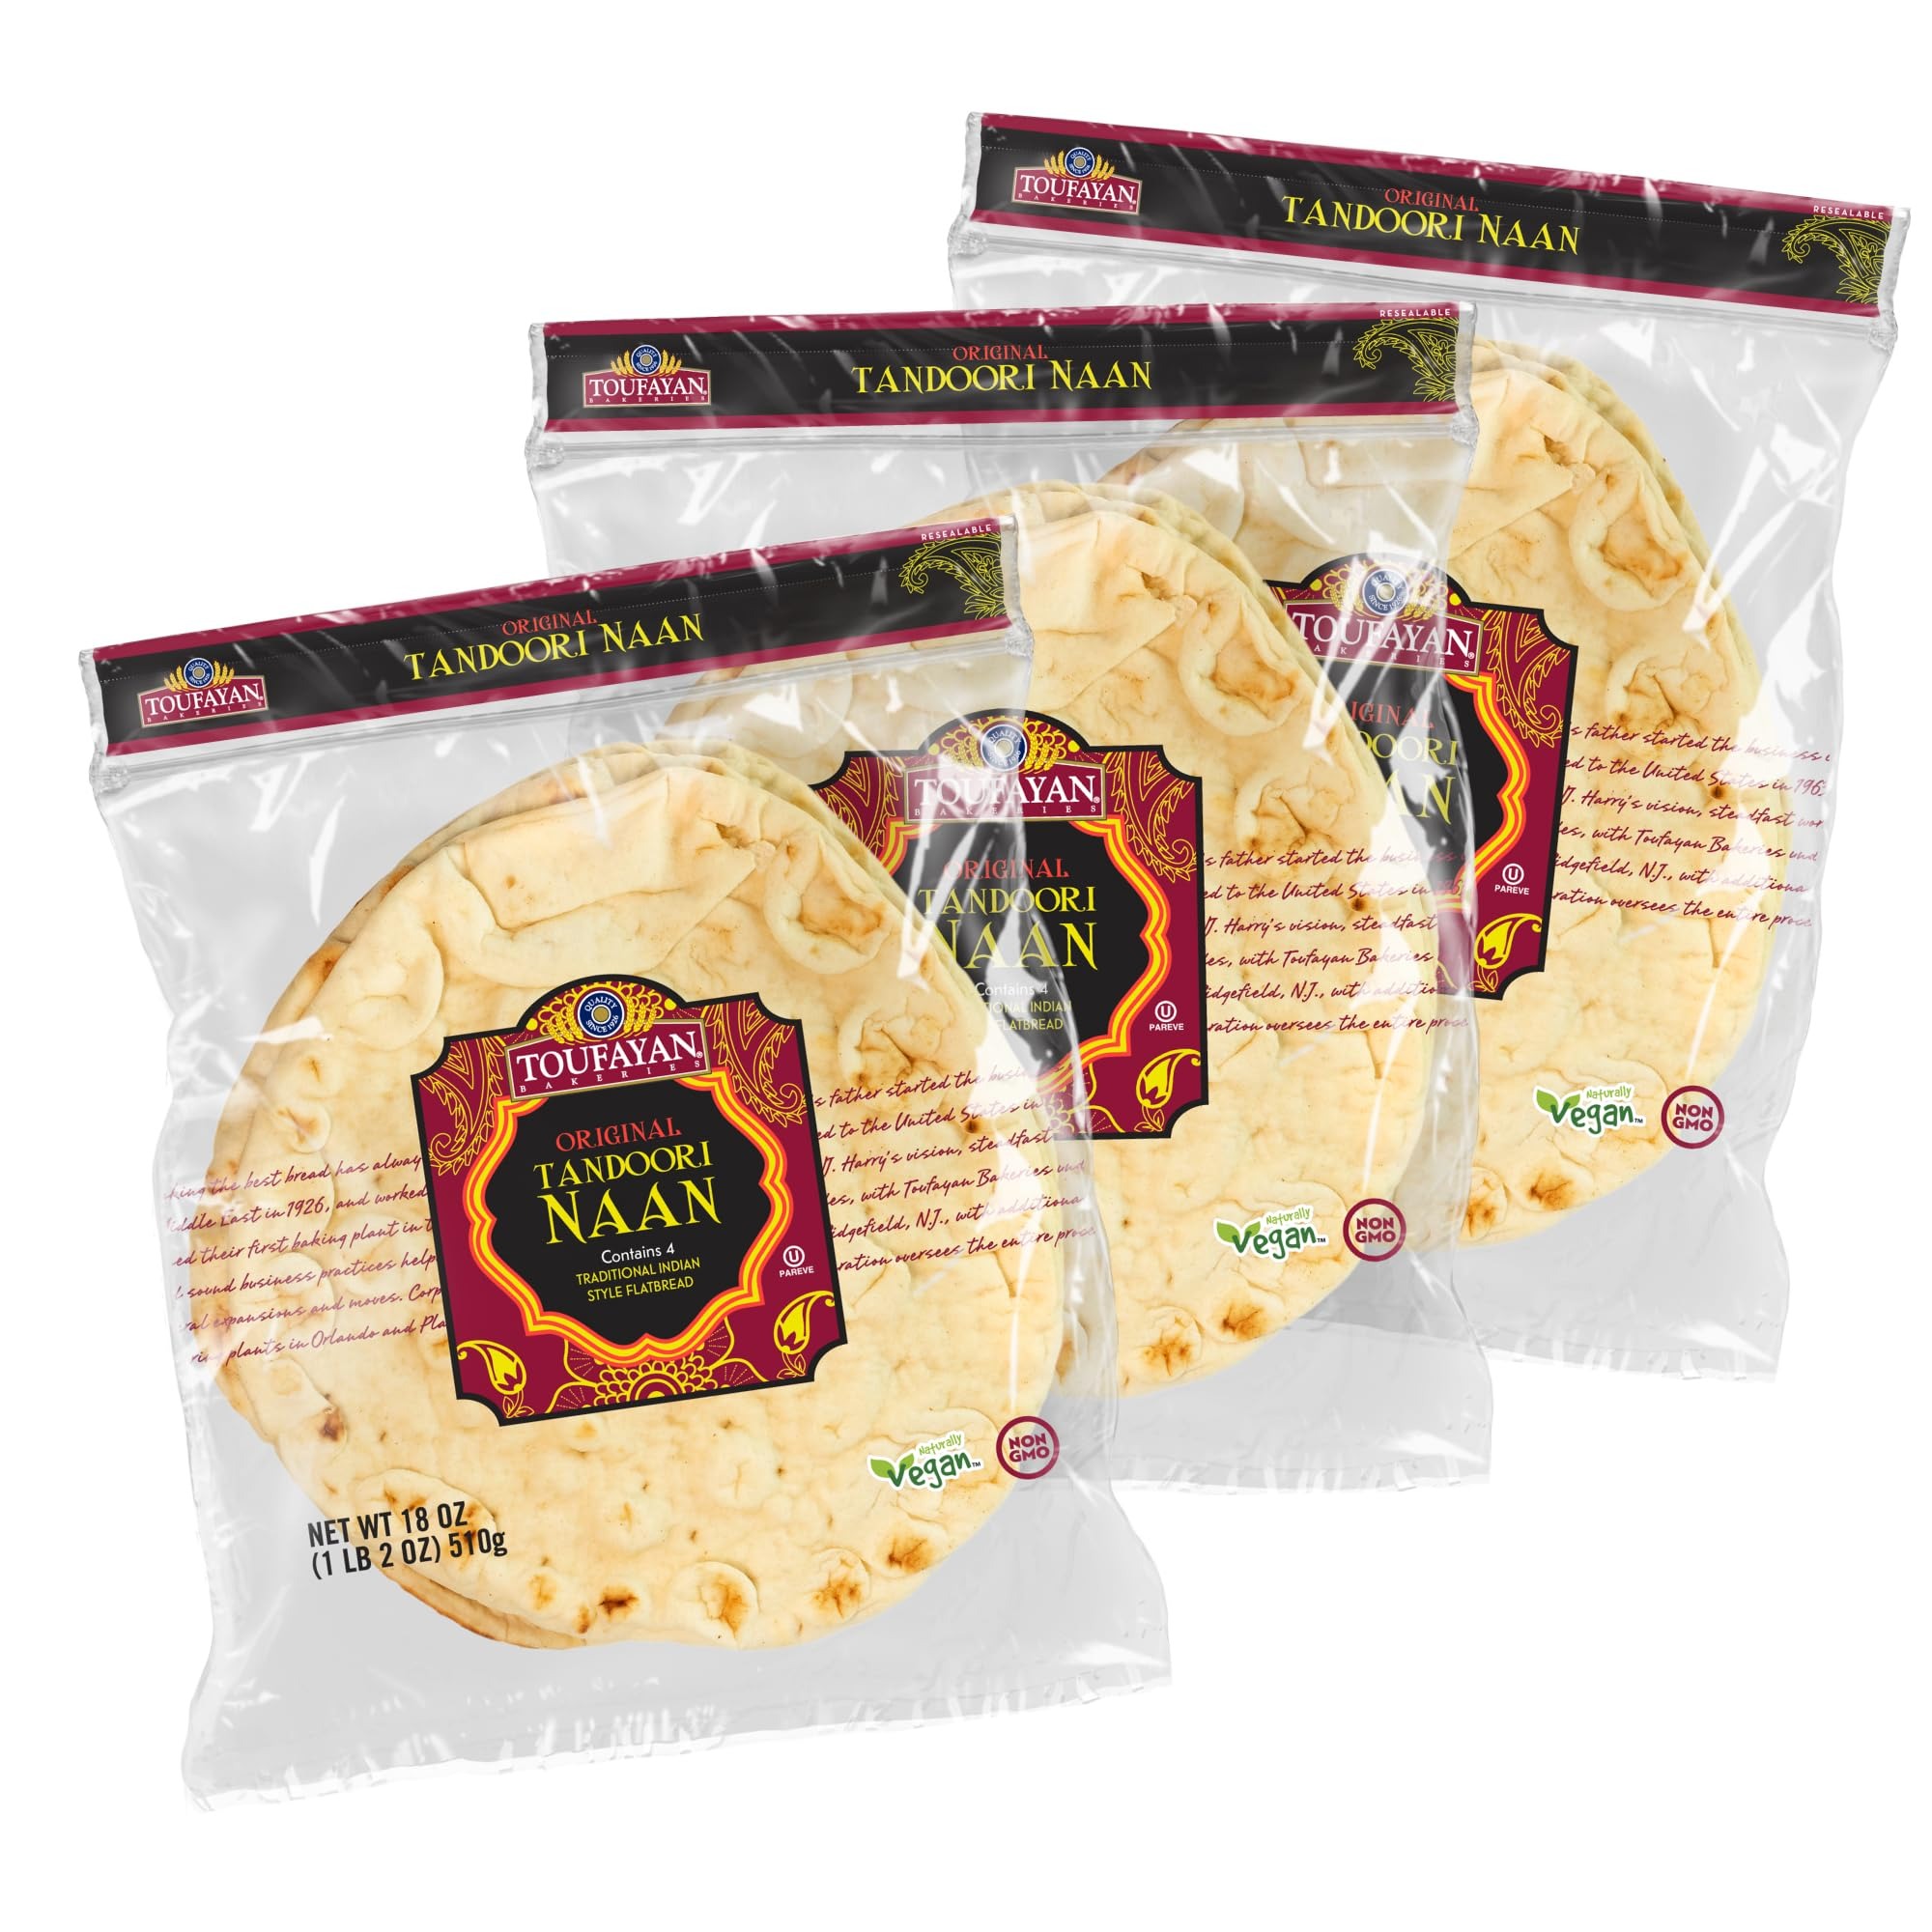
Item Name: Toufayan Original Naan Tandoori | Non-GMO and Vegan (3 Pack, 12 Flatbreads Total)
Bullet Point 1: Upon arrival, FREEZE packages to maintain freshness for up to 8 months. Individually thaw as needed. For maximum freshness, use within 5 days of defrosting
Bullet Point 2: Manufacturing dates are stamped on each package (not expiration dates). Freeze upon delivery, thaw as needed. Storage instructions included with every order
Bullet Point 3: Traditional Indian style flatbread made with delicious, hearty ingredients
Bullet Point 4: Brushed with olive oil and warmed, naan is the perfect accompaniment to any meal
Bullet Point 5: Includes 3 packages of Original Tandoori Flatbread, 12 flatbreads total
Product Description: Our Tandoori Flatbreads, in Original and Garlic are non-GMO, and made with only quality, naturally cholesterol free and trans fat free wholesome ingredients. A versatile, delicious bread the entire family will enjoy. Use as a pizza base or with a variety of dips, meats, fish, vegetables and cheeses.
Value: 54.0
Unit: Ounce

Price: 32.5